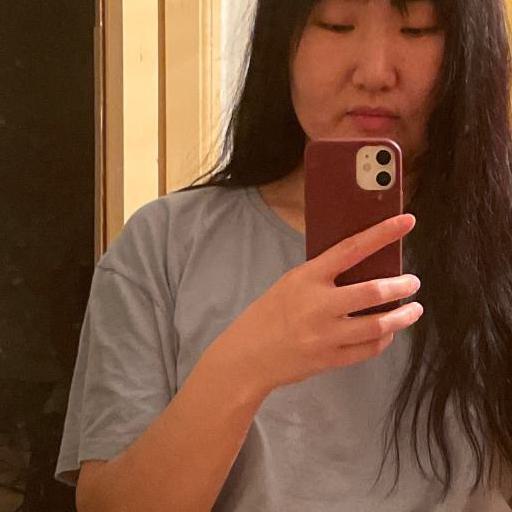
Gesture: no_gesture